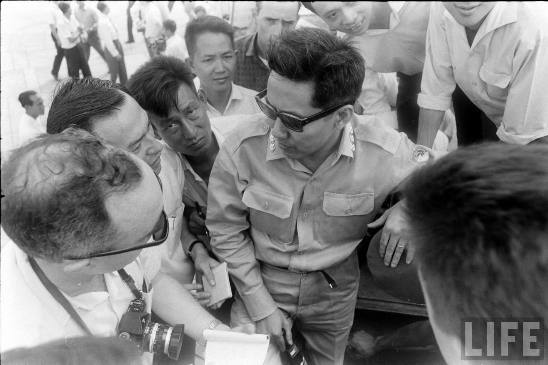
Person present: Yes